Describe the emotion expressed in this image:  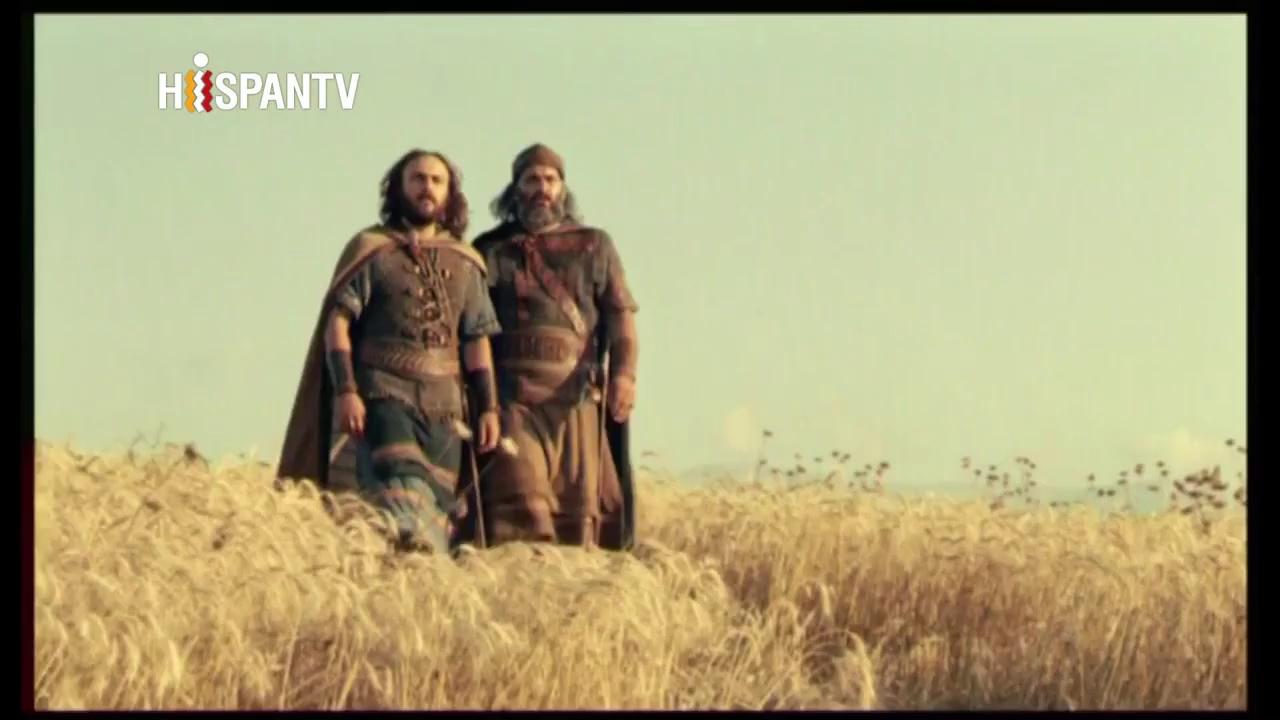
This person displays Pain, valence and arousal with low intensity.